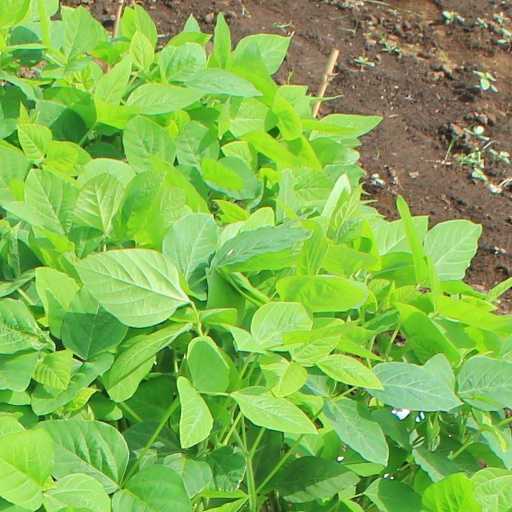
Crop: soybean